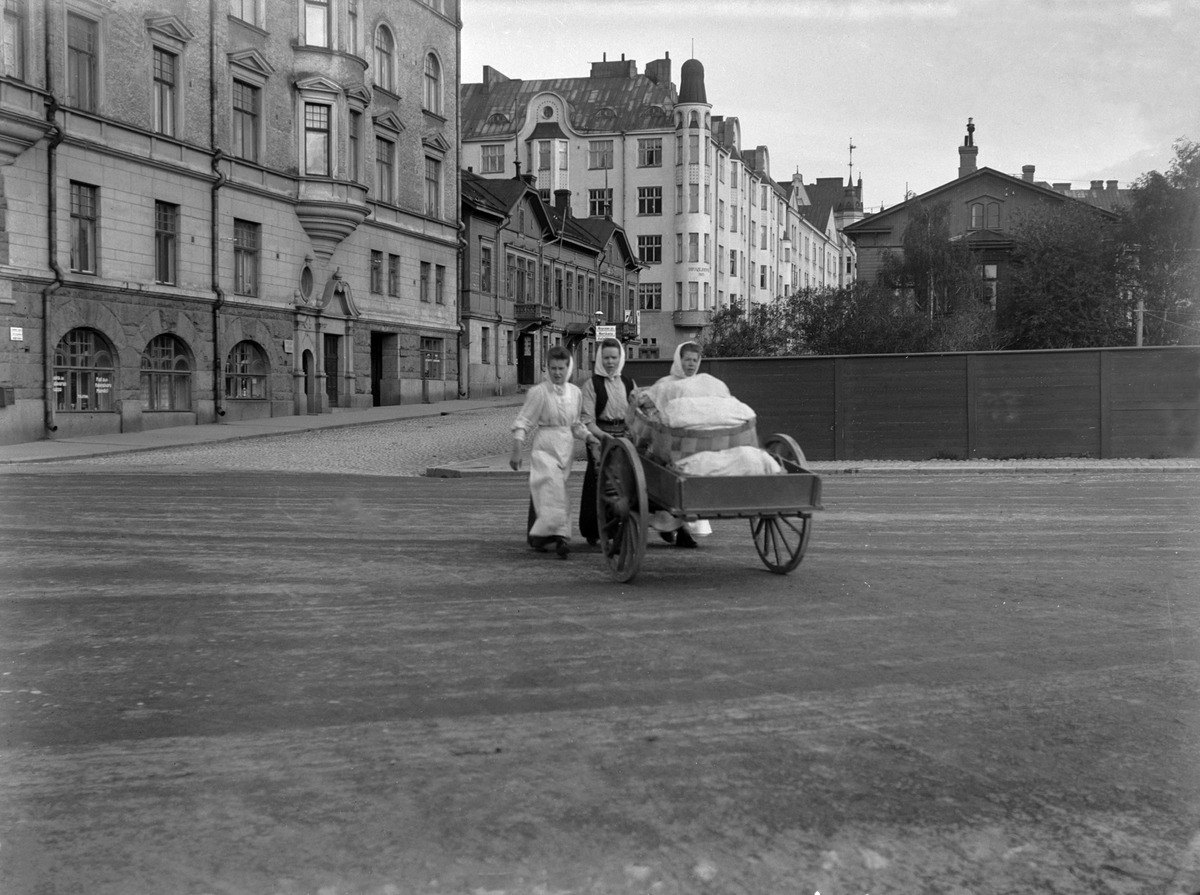
Neitsytpolku 2a, 2b, 4, oikealla Neitsytpolku 1b
sisällön kuvaus: Neitsytpolku 2a, 2b, 4, oikealla Neitsytpolku 1b. Kuvattu Merikadulta. mustavalkoinen
Kuvaaja: Hansen, R., valokuvaaja
Ajankohta: kuvausaika 1910 n
Paikka: Suomi, Uusimaa, Helsinki, Ullanlinna Helsinki, Neitsytpolku 2a, 2b, 4. Neitsytpolku 1b
Aiheet: kerrostalot, kaari-ikkunat, erkkerit, puurakennukset, asuinrakennukset, arkkitehtuuri, parvekkeet, aidat, kadut, liikenne, jalankulkijat, pukeutuminen, pyykinpesu, pyykkikorit, rattaat